Zvolen

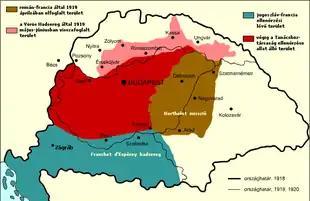
Slovak Soviet Republic in 1919, showing Zvolen (Zólyom) on map

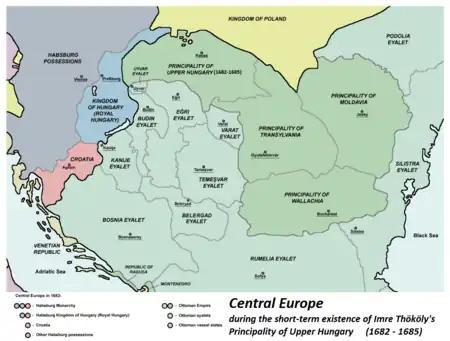
Part of the Ottoman Empire in 1683, including the Principality of Upper Hungary

Zvolen has been inhabited since the Paleolithic. In the ninth century, a Slavic settlement (today the Môťová neighborhood) became a regional center of what is now central Slovakia. Zvolen remained the capital of Zólyom County until the 1760s. In the 11th and 12th centuries, one of the largest medieval castles in Europe, Pustý hrad, was constructed. The town, originally built under the castle, lay on an important trade route ("Via Magna") from Buda to Kraków. Zvolen was granted town privileges by King Béla IV in the 1230s - as one of the first towns in the Kingdom of Hungary. The privileges were confirmed on 28 December 1243, after the original document was destroyed in war. Later, King Louis I the Great built a new castle, which became a popular hunting resort of the Hungarian kings. The future queen regnant Mary of Hungary and emperor Sigismund celebrated their wedding there in 1385.